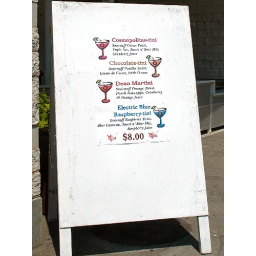
A bar sign at Festa Italiana the largest Italian festival in the U.S. on Milwaukee's lakefront.